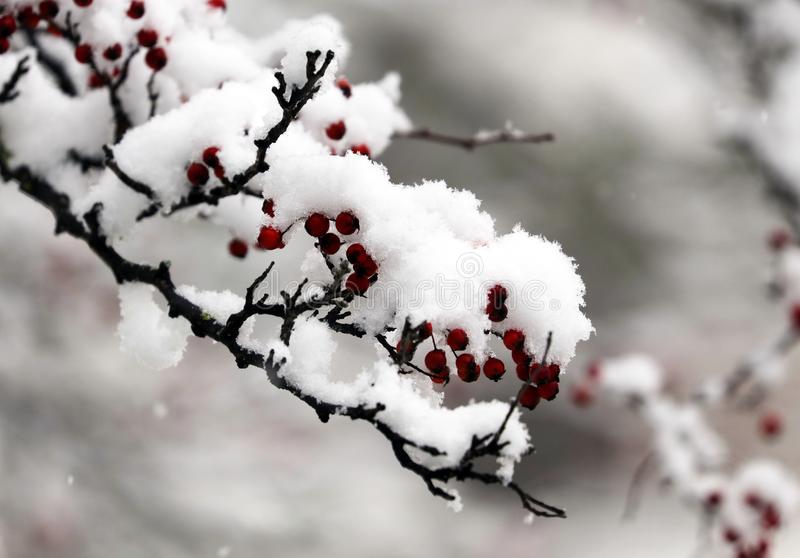
Weather: snow or frosty